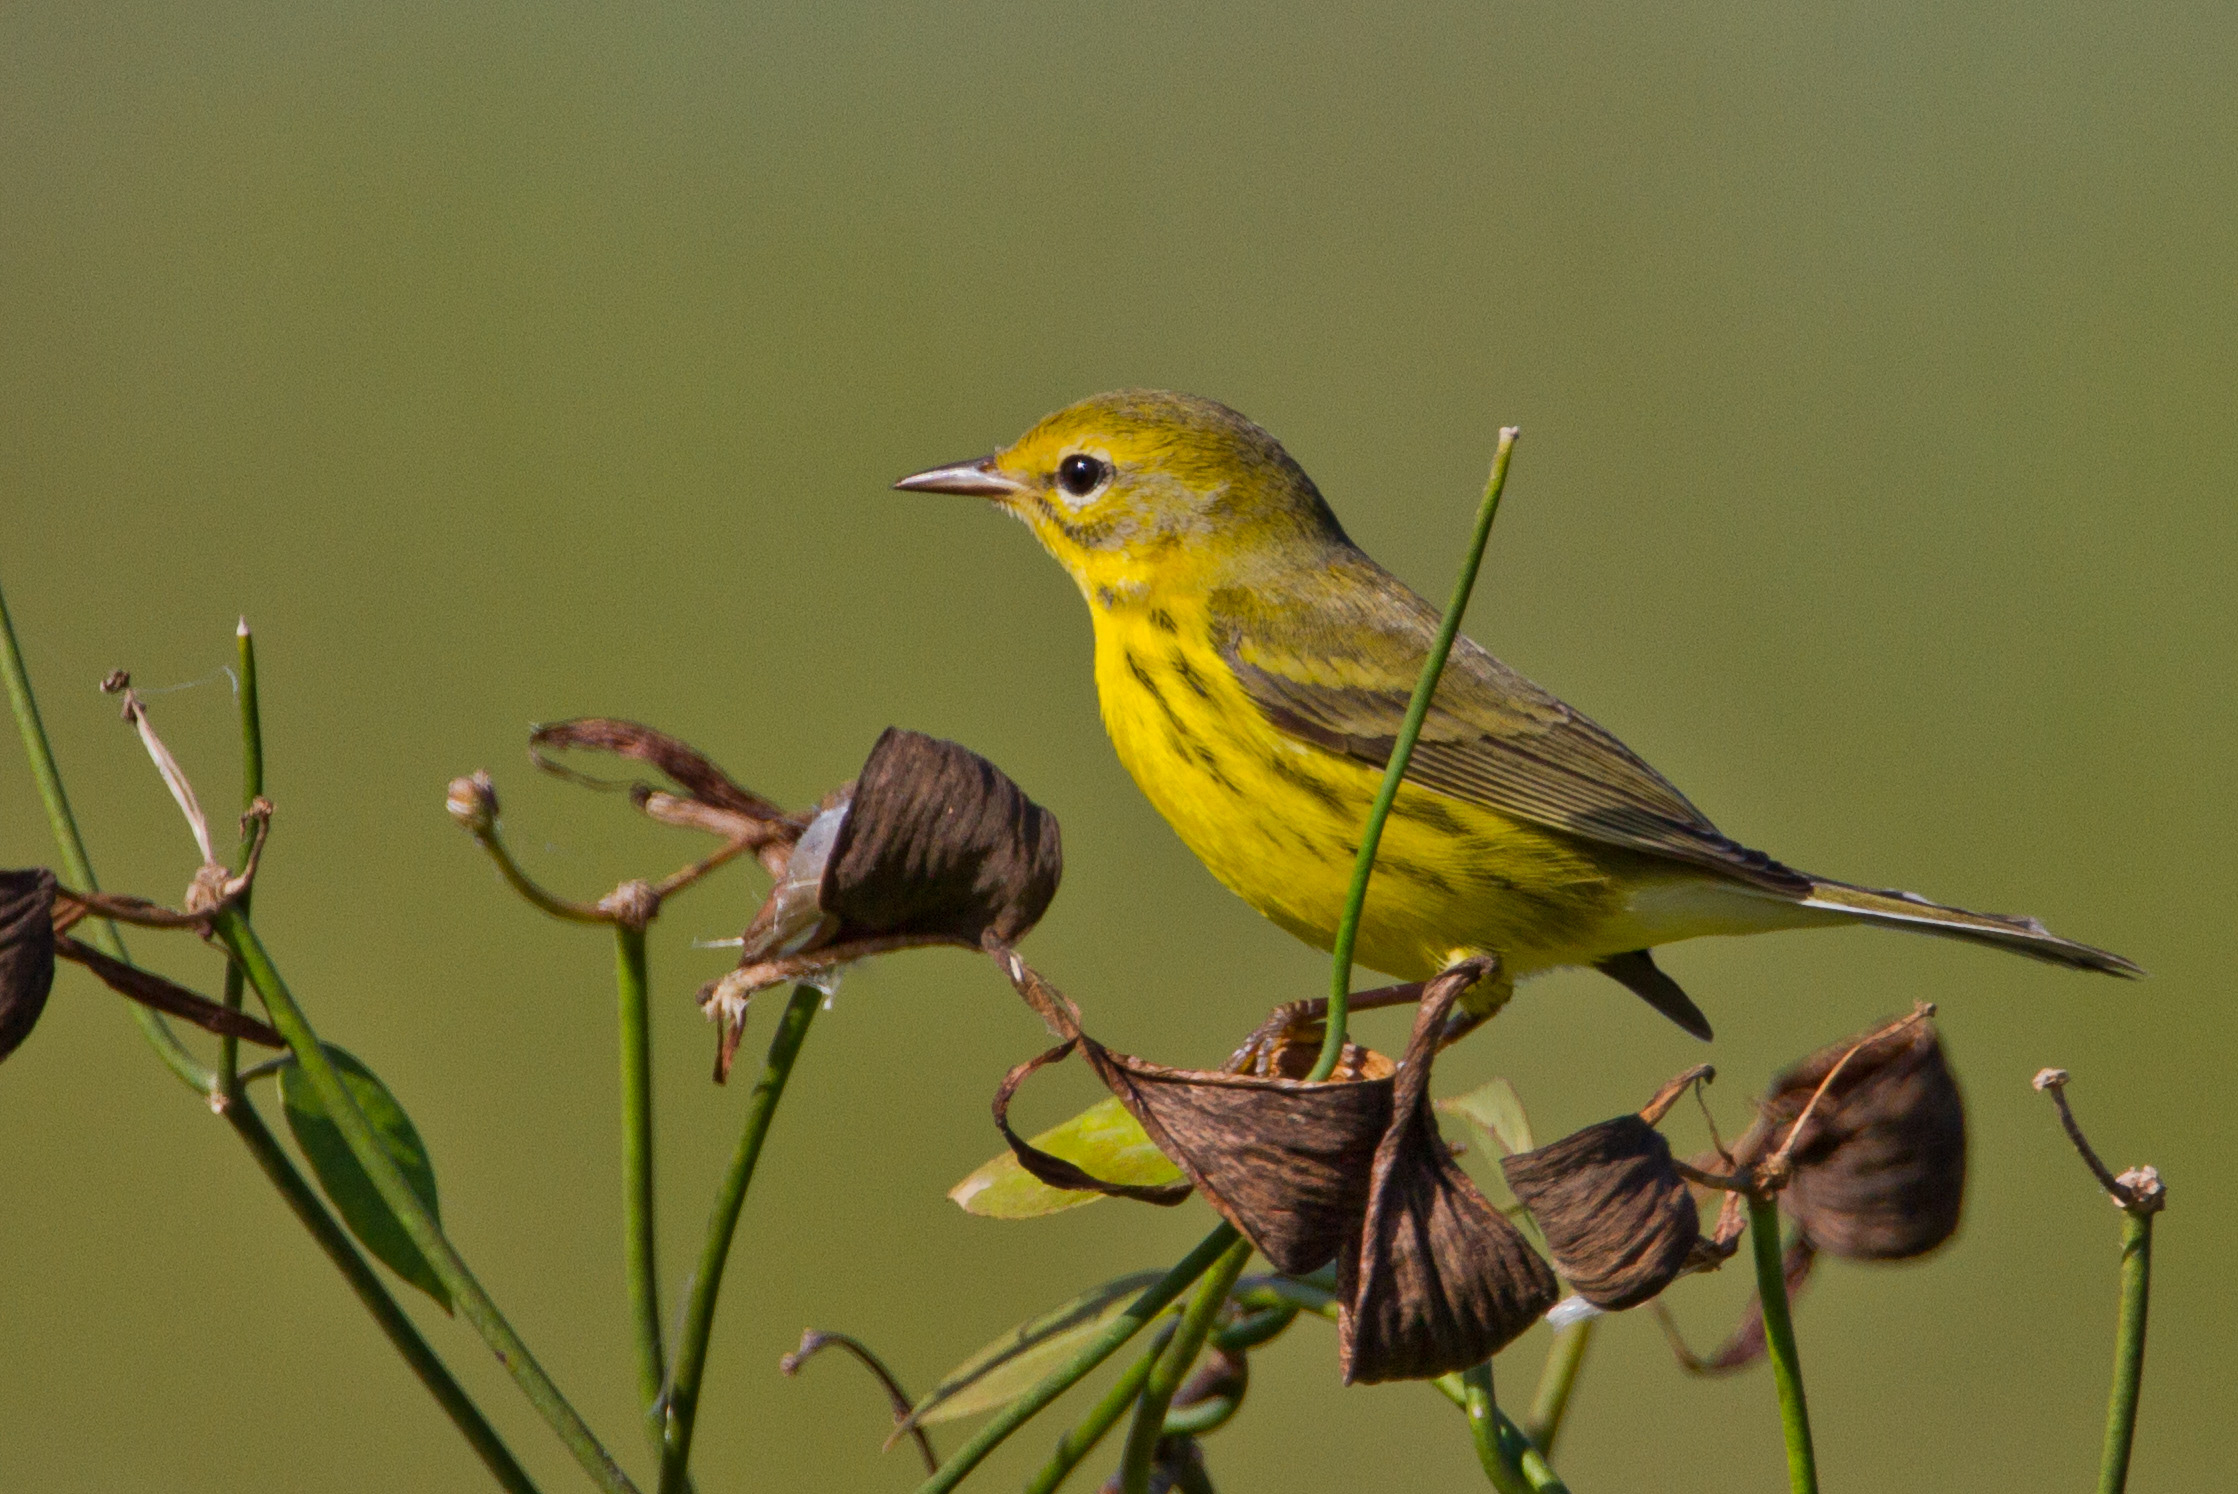
nature, branch, bird, flower, explore, wildlife, beak, yellow, flora, fauna, vertebrate, finch, florida, andymorffew, morffew, naples, prairiewarbler, wren, old world flycatcher, perching bird, nightingale, ortolan bunting